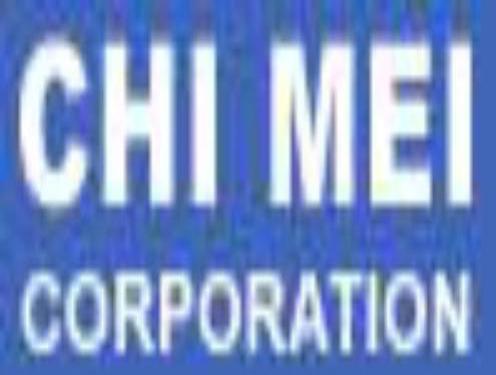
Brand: chimei
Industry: Electronic